Sciaenidae

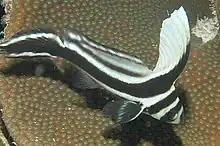
Juvenile spotted drumfish, Bonaire, Netherlands Antilles

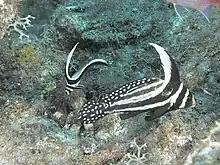
Adult and juvenile spotted drumfish, St. Kitts

The fossil genus "Ioscion" may be either a drumfish or belong to its own family more closely related to carangids.